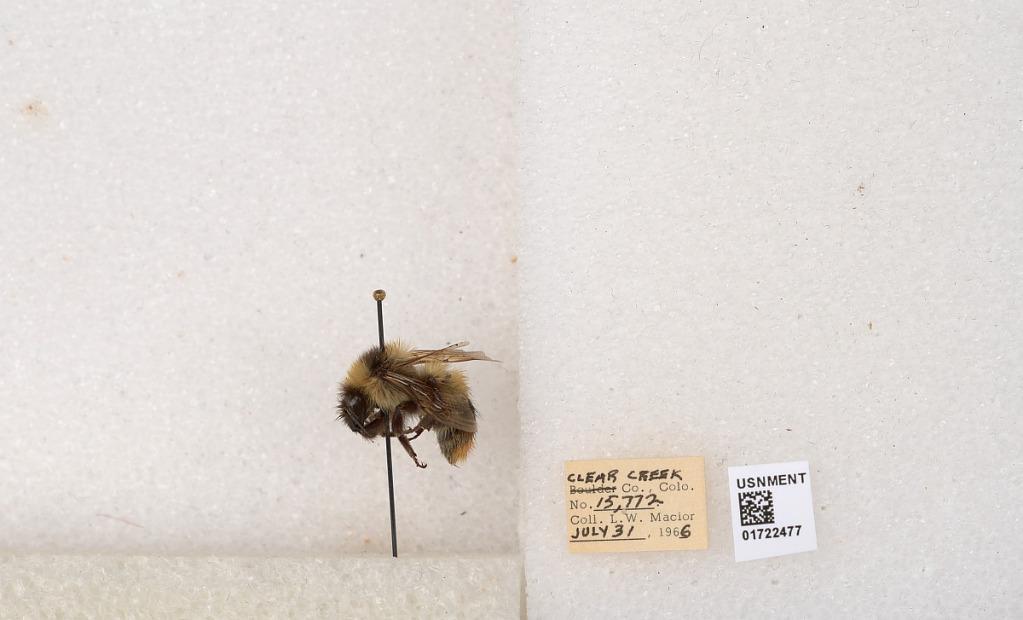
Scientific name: Bombus kirbyellus
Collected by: L. Macior
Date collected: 1966-7-31
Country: United States
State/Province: Colorado
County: Clear Creek
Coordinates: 39.6891, -105.644